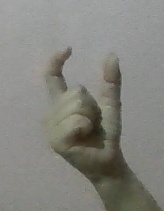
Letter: nun